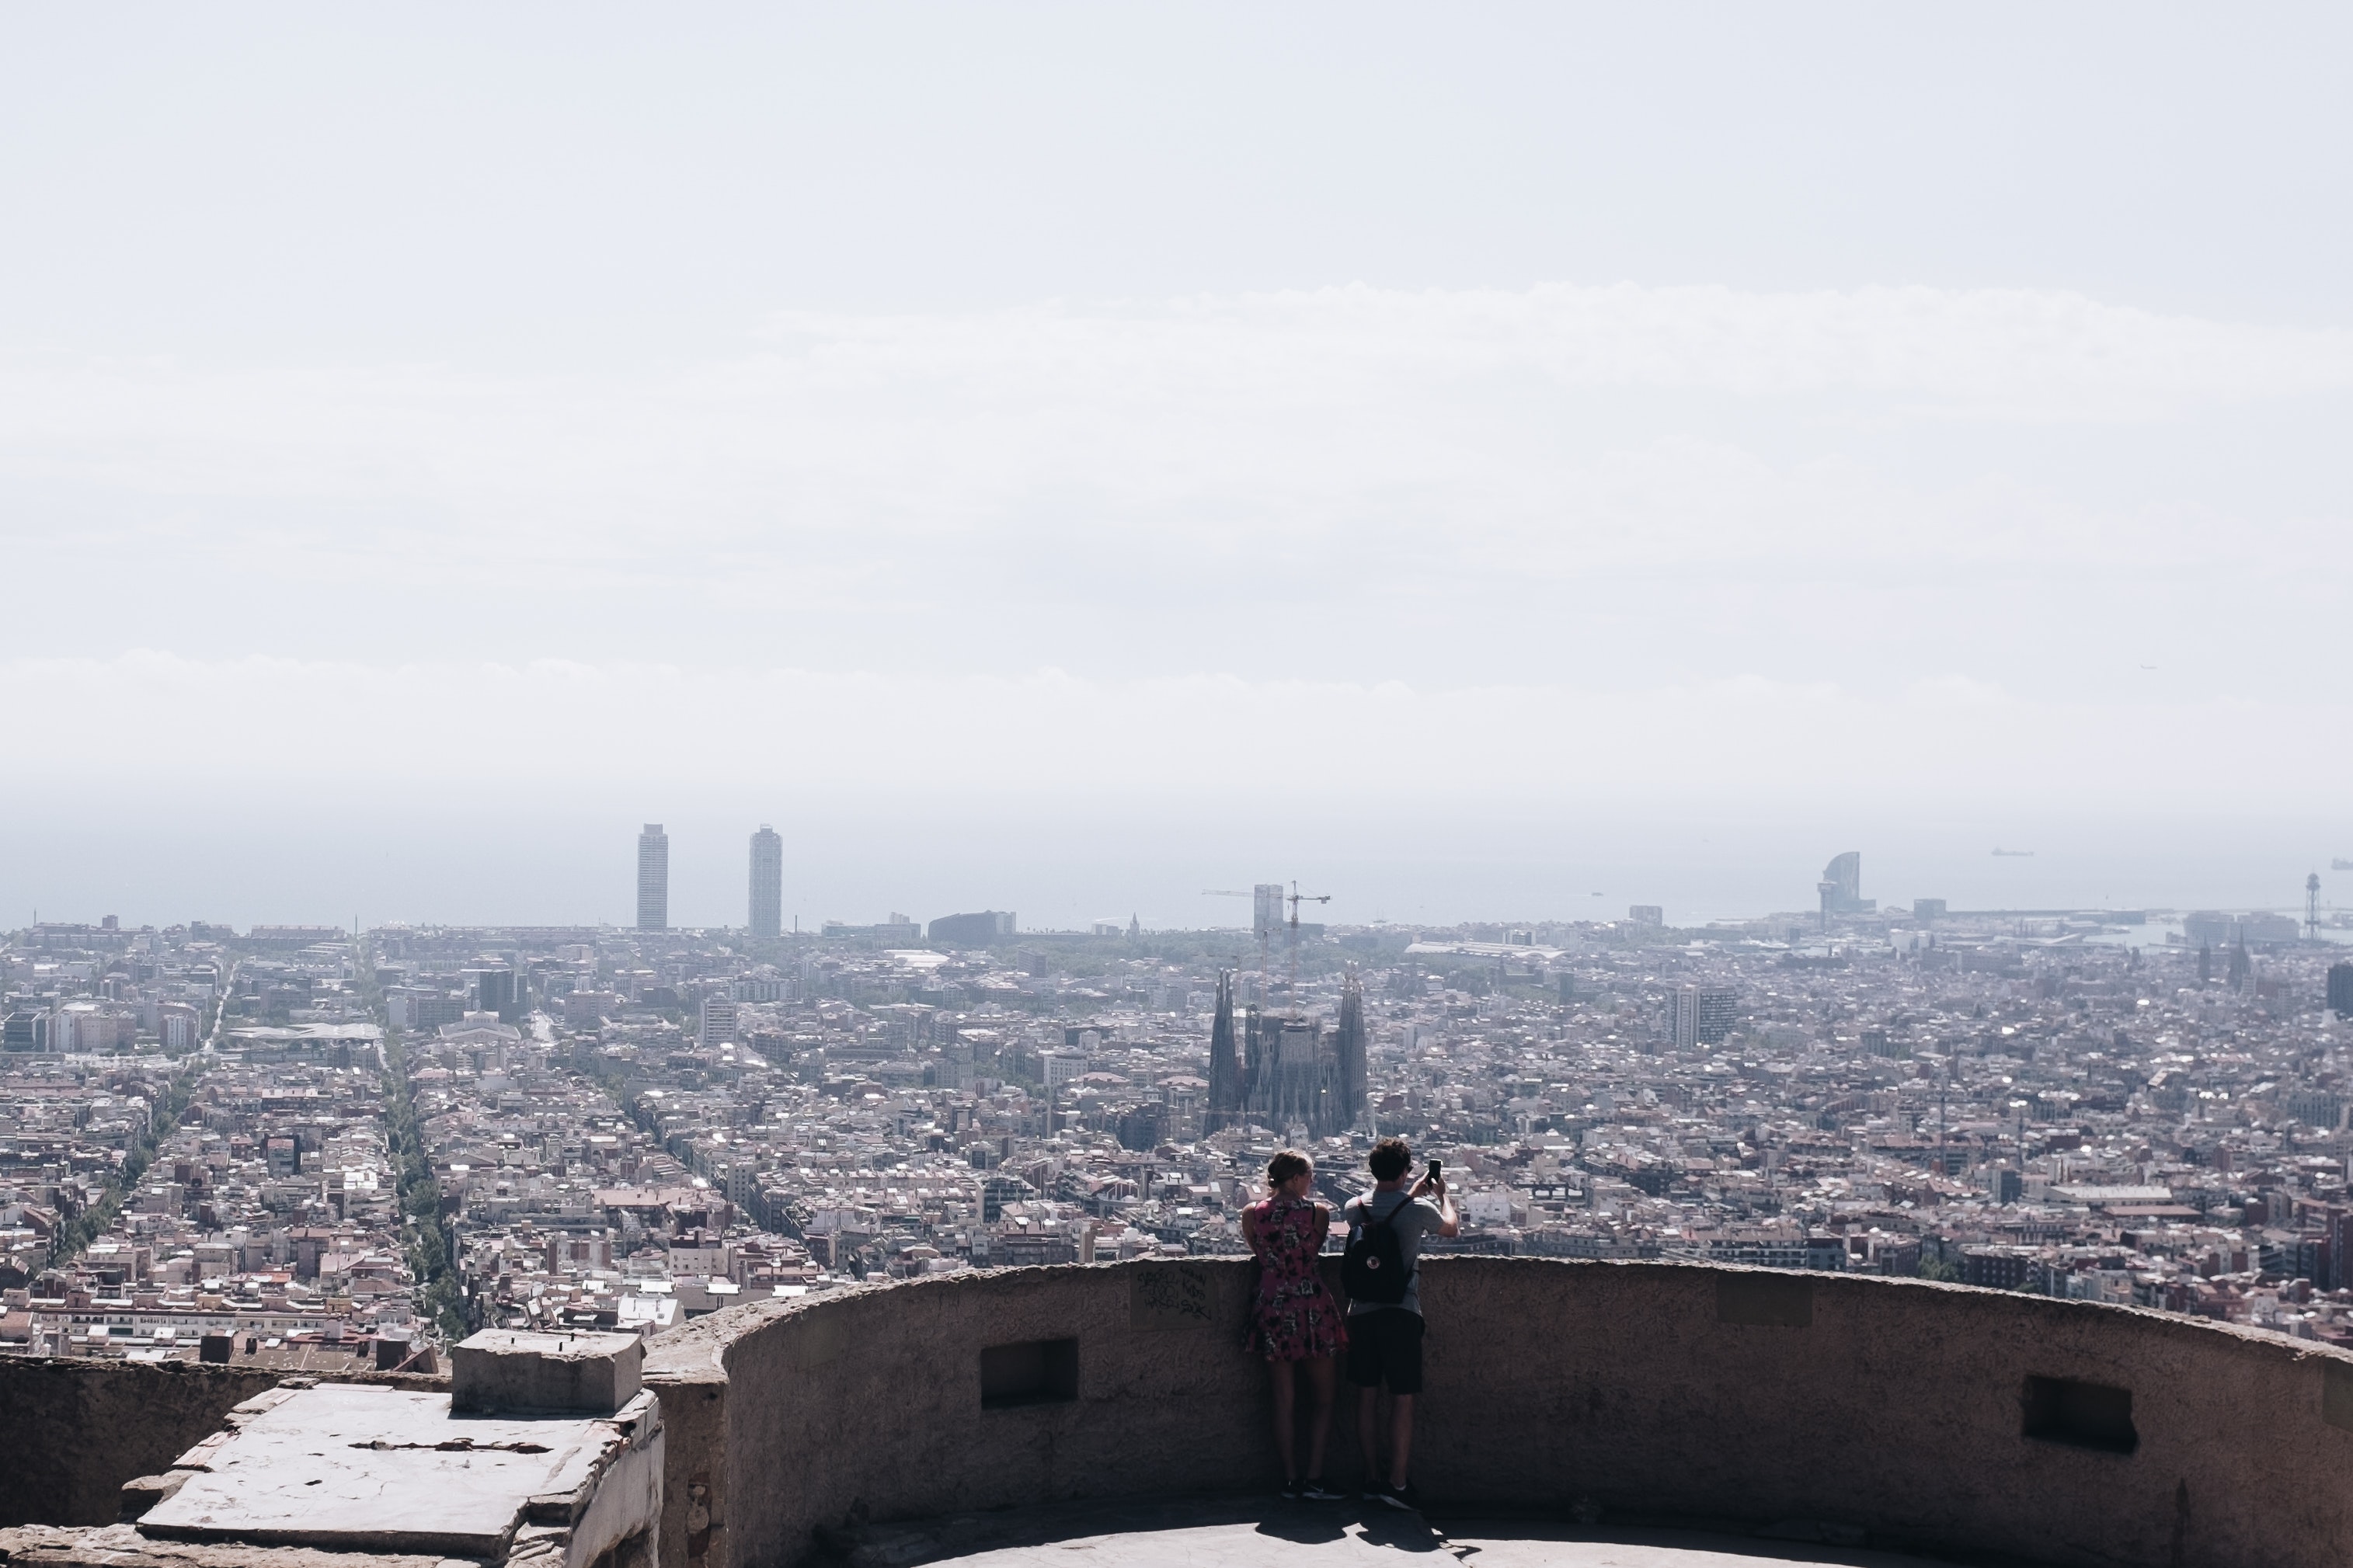
urban area, metropolitan area, cityscape, city, sky, skyline, metropolis, landmark, daytime, human settlement, skyscraper, atmospheric phenomenon, architecture, tower, building, horizon, tower block, roof, cloud, downtown, vacation, photography, tourism, tree, landscape, world, aerial photography, urban design, tourist attraction